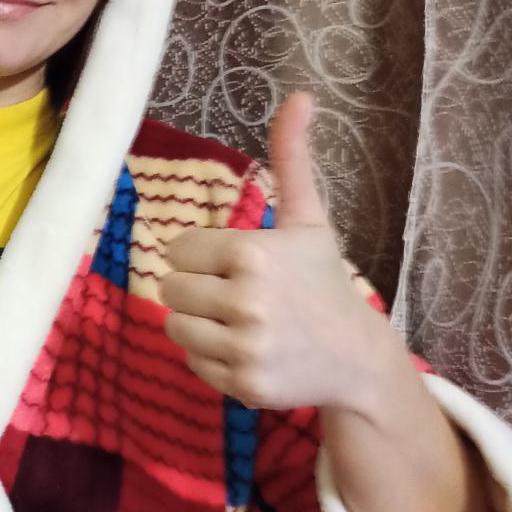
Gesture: like